Slaymaker lock company

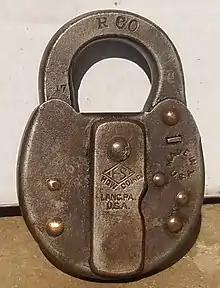
Fraim-Slaymaker Hardware padlock, made for the Reading Railroad.

In 1904 Slaymaker bought the T. Slaight lock company. In 1907 the S.R. Slaymaker Co. was reorganized and renamed the Slaymaker Lock Manufacturing Co. They purchased Dayton Manufacturing, an Ohio lock making company, in 1917. Also in 1917 the company was once again renamed when W. E. Fraim bought into the company and the company's new name became the Slaymaker Lock Company. W.E. Fraim's father, E.T. Fraim, owned the rival E.T. Fraim lock company and had died that year (1917) and W.E. Fraim had had a falling out with his family after his father's death.